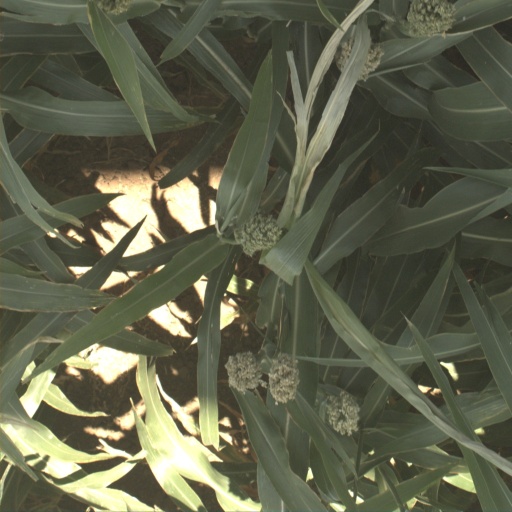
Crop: sorghum